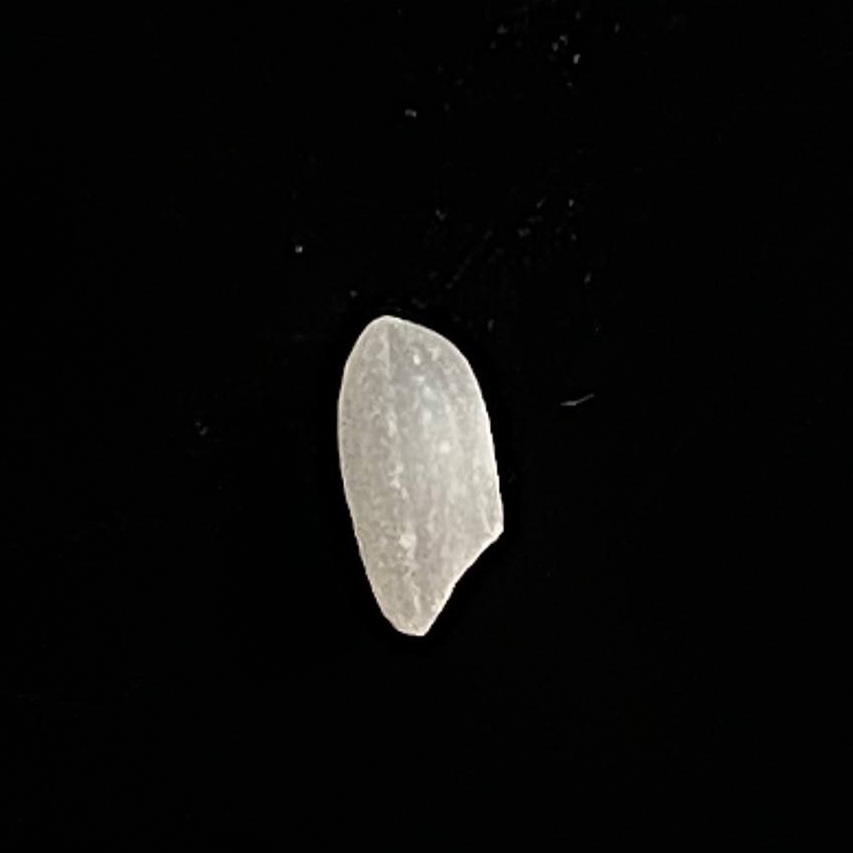
Rice variety: Chinigura_Polao